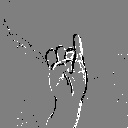
ASL letter: i